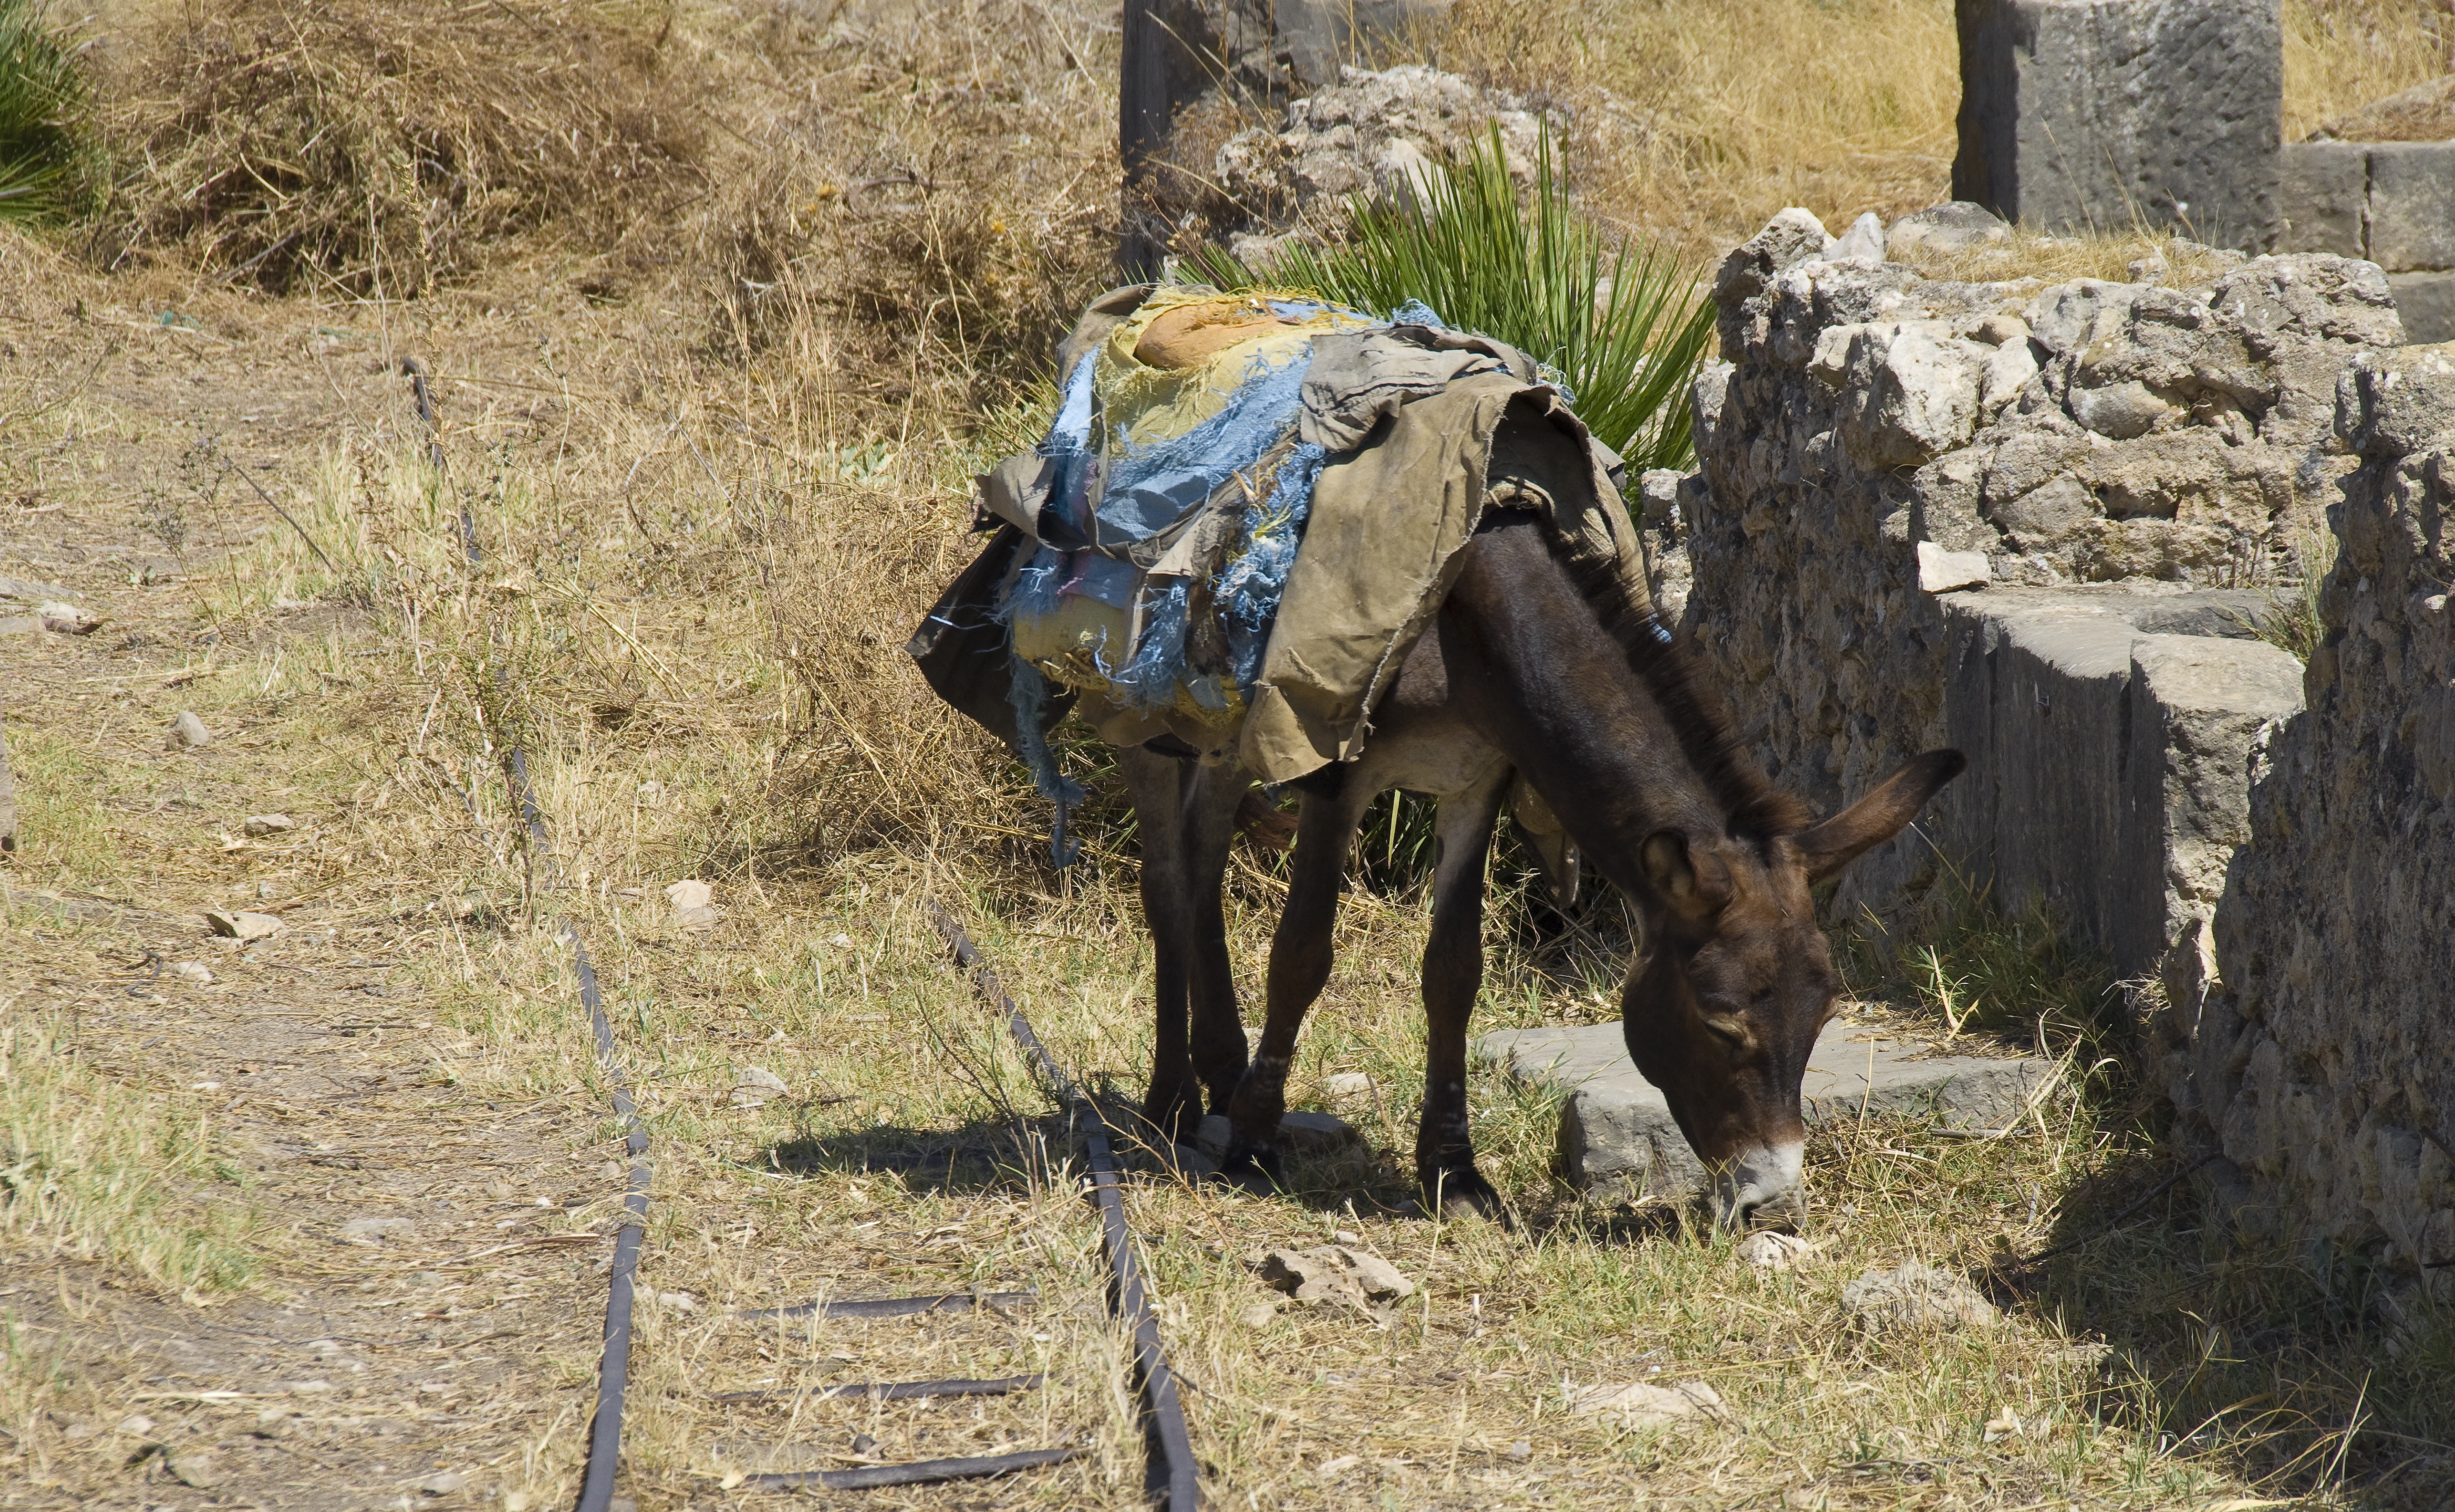
wildlife, donkey, morocco, pack animal, last animal, horse like mammal